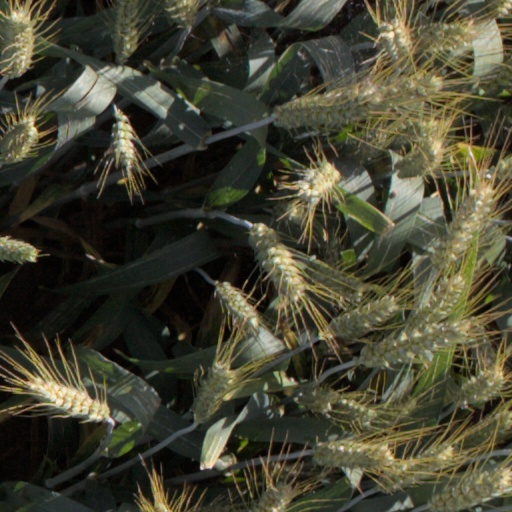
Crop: wheat